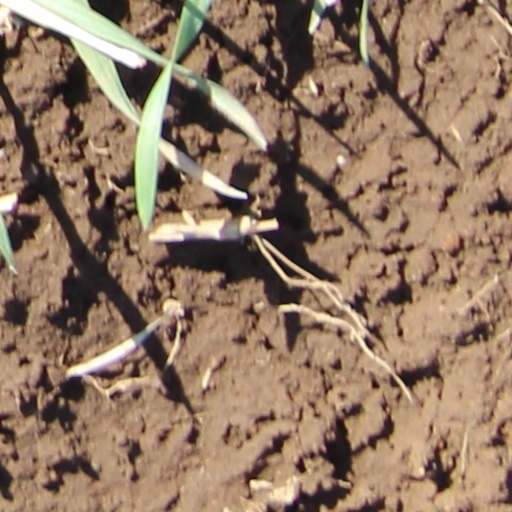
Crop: wheat